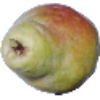
Label: pear_williams